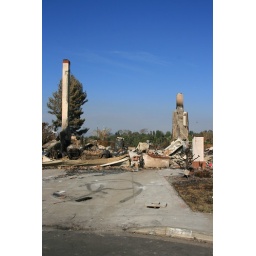
A house burned down by the Witch Fire. Just the chimneys and a bathtub remain.